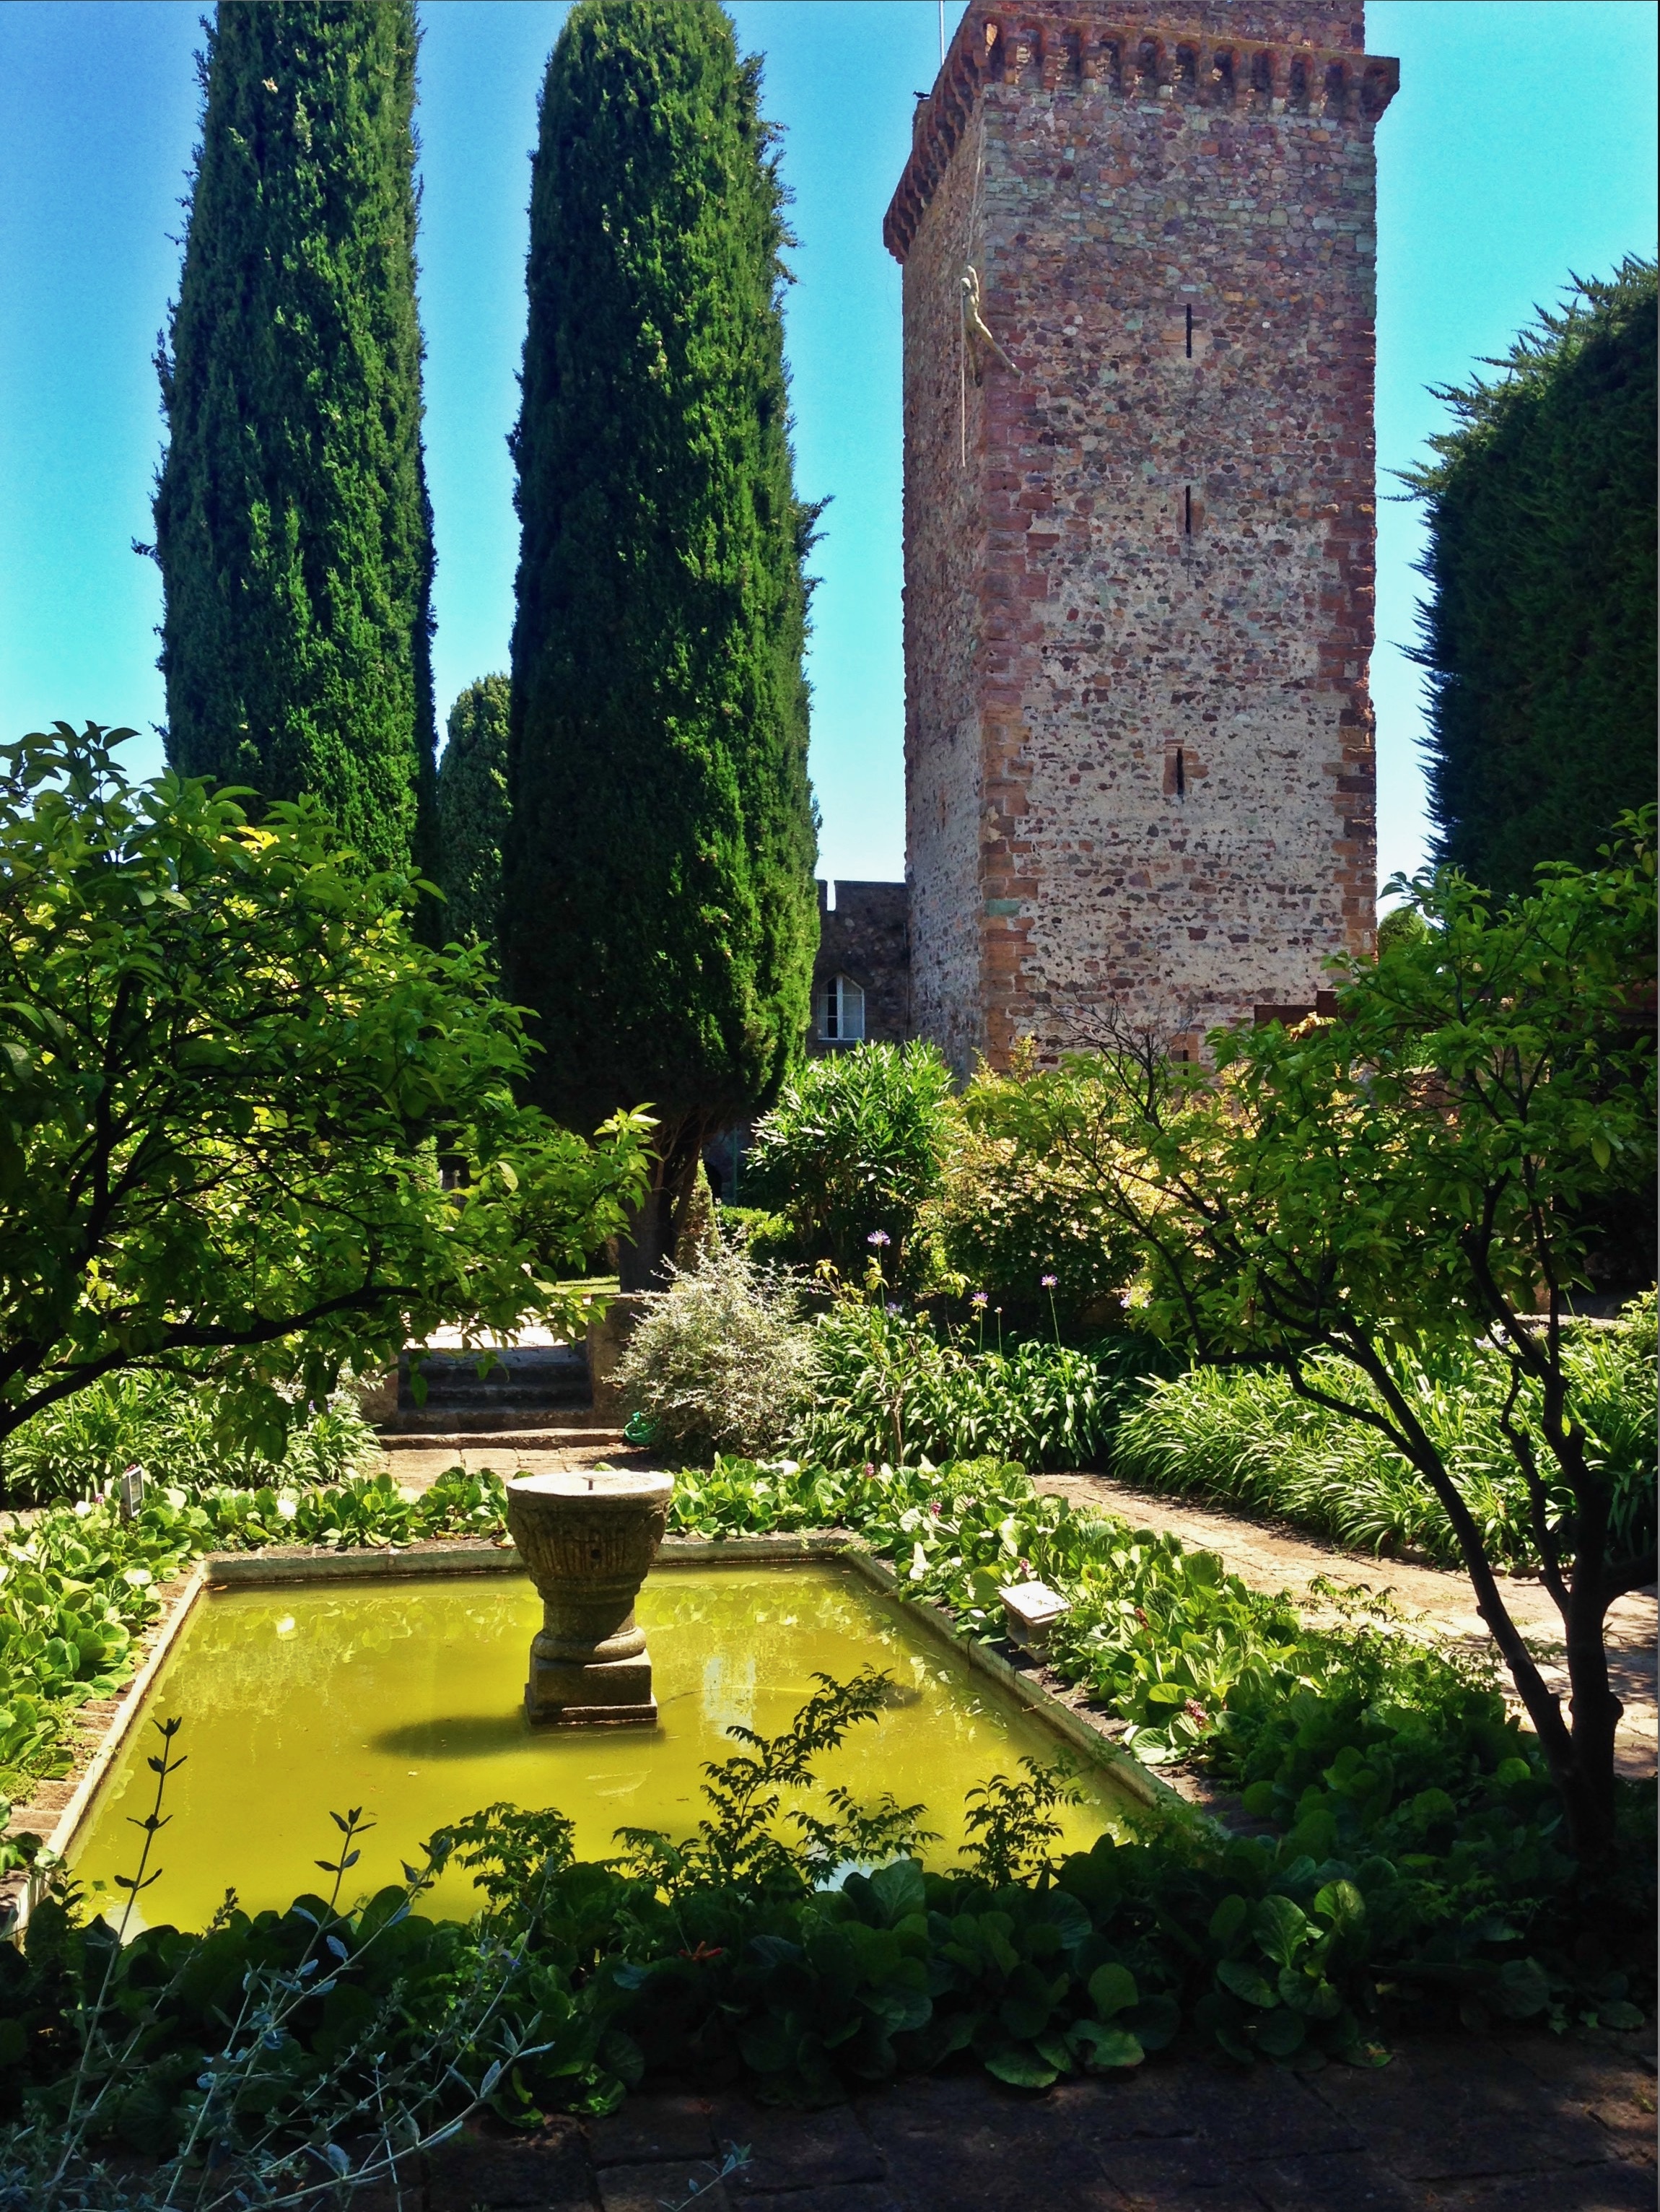
tree, lawn, flower, chateau, green, park, botany, garden, botanical garden, estate